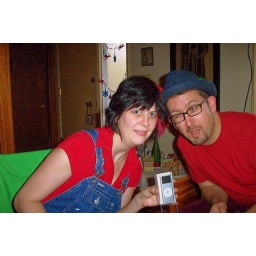
Mr. & Mrs. dressed in red and blue on Christmas